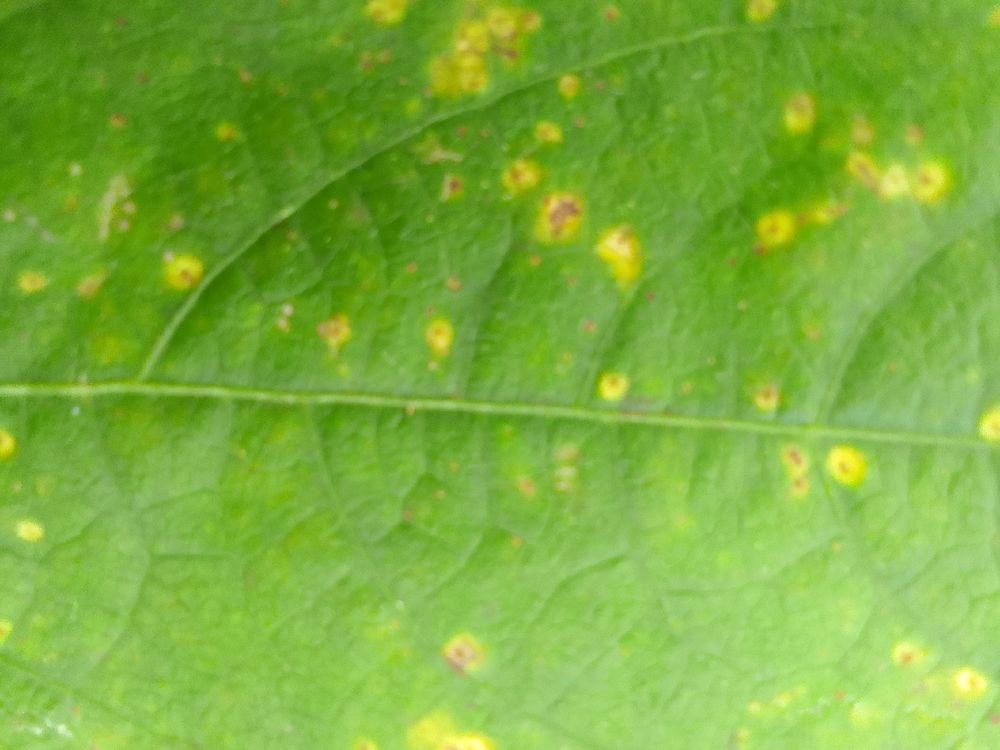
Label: rust